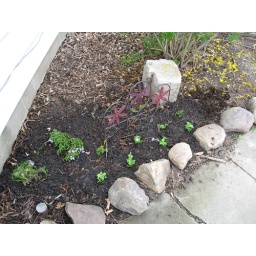
Flower bed by back door